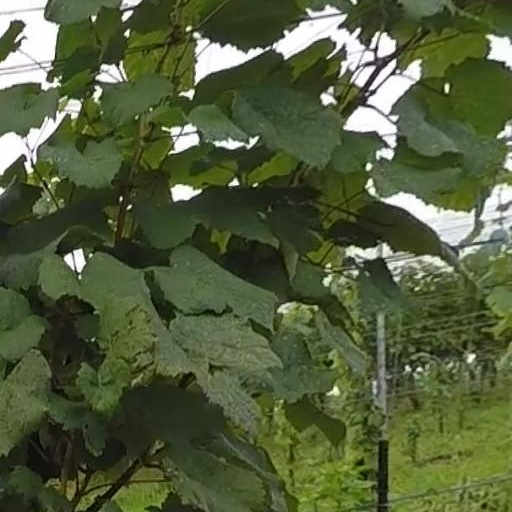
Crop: grape